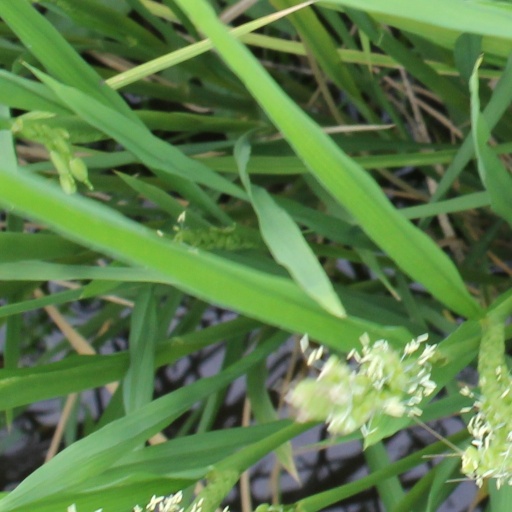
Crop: rice